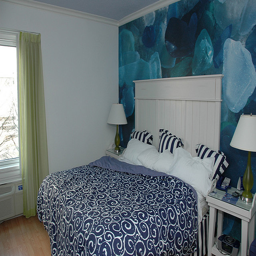
A large bed with a comforter in front of a large painting.
There is a blue and white bed in a room with a blue and white wall.
A bedroom with a large blue mural on the wall by the headboard of the bed
A bed room with a white and blue quilt and several white pillows on the bed
A bedroom with a white, blue, and green color scheme.